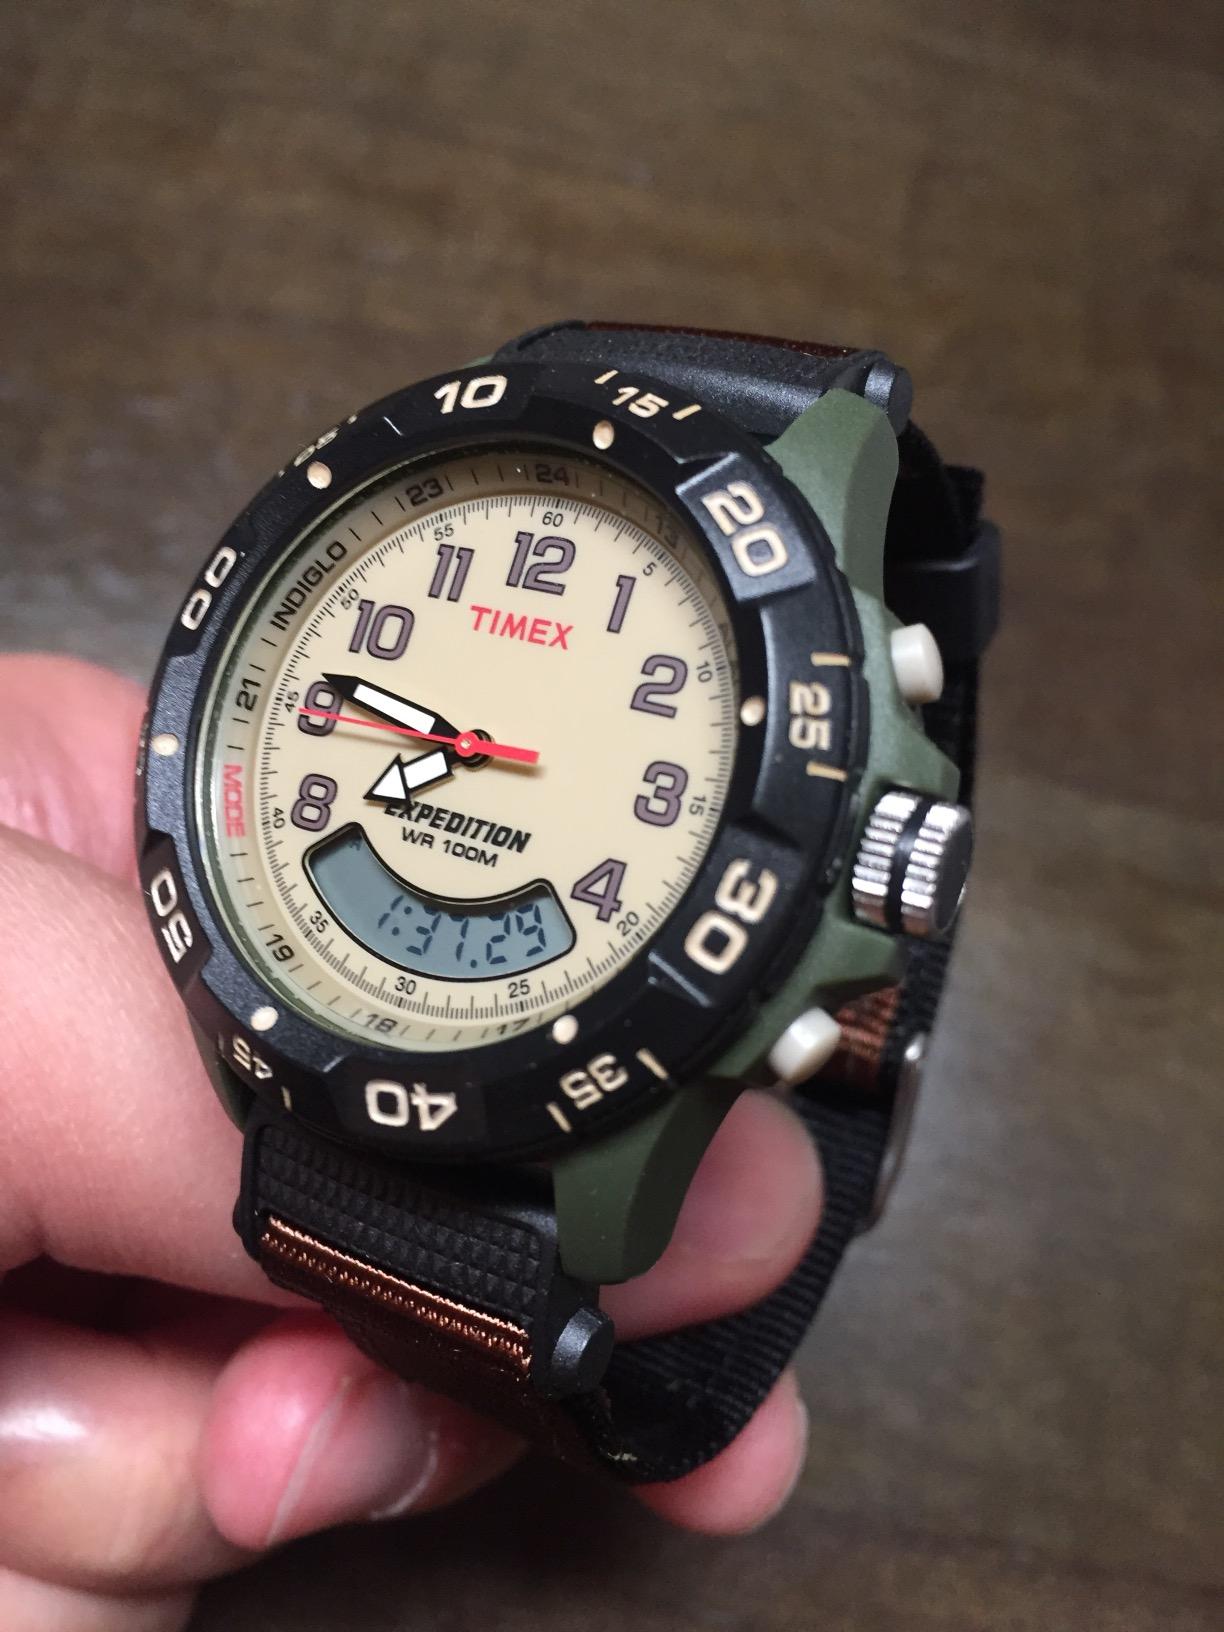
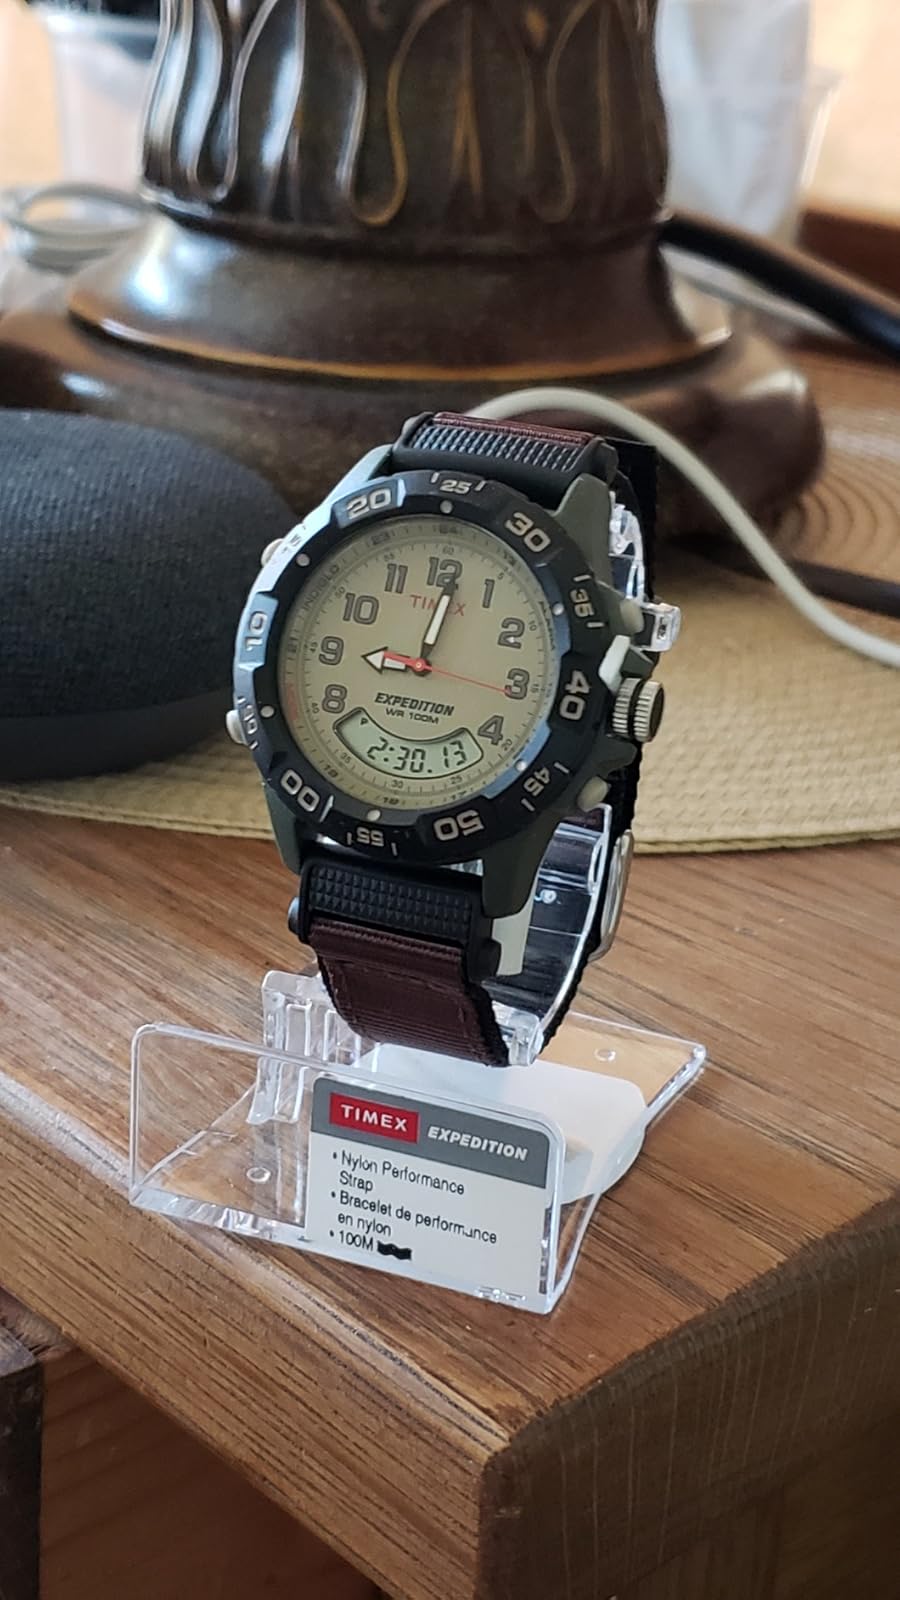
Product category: accessories_watch
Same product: yes